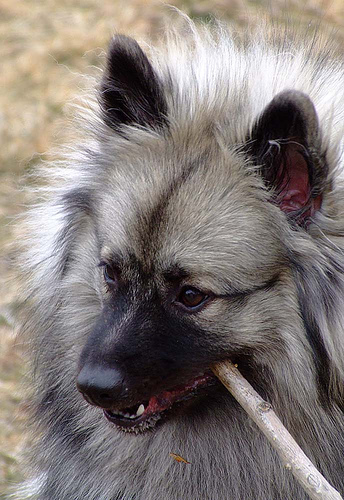
Breed: keeshond